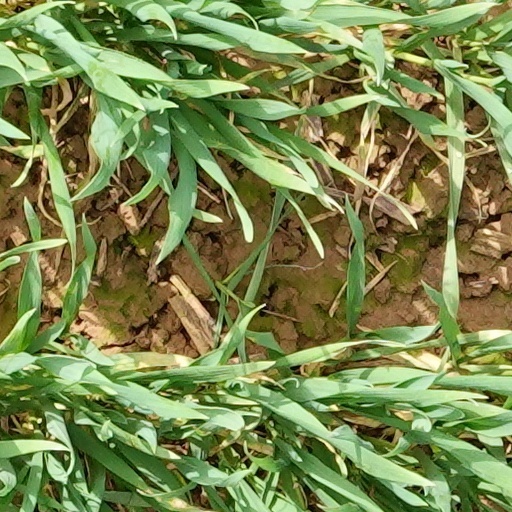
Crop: wheat